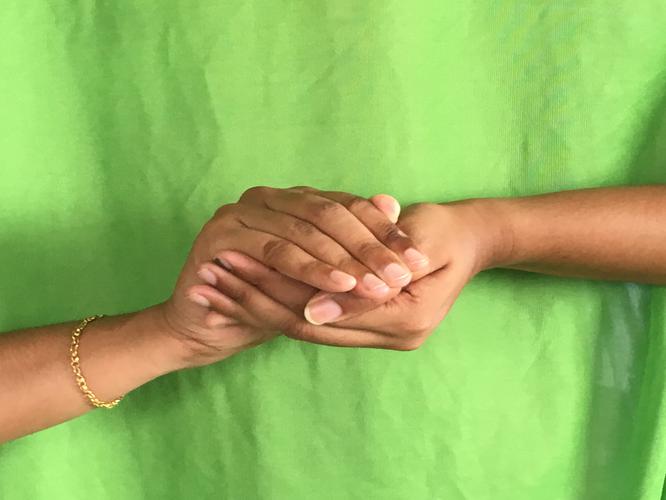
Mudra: Samputa
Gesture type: double_hand